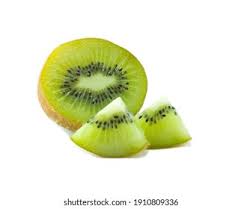
Label: Kiwi